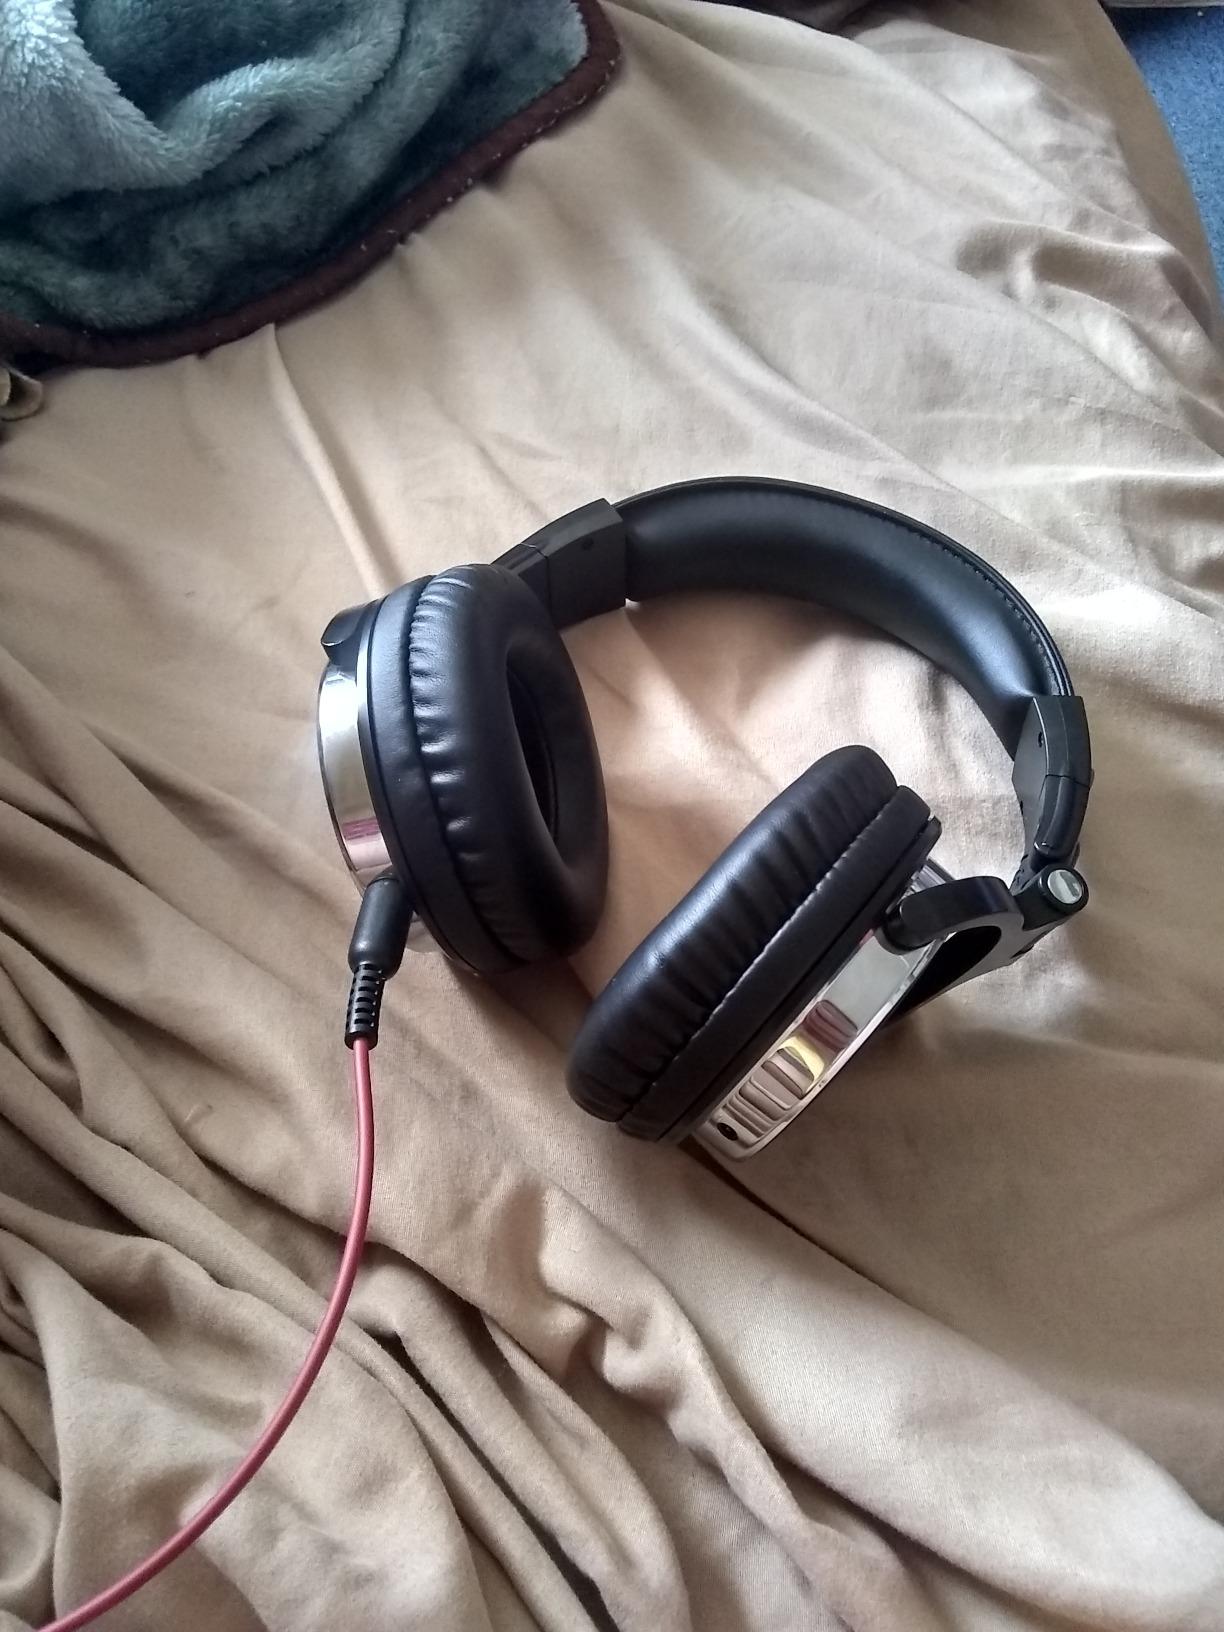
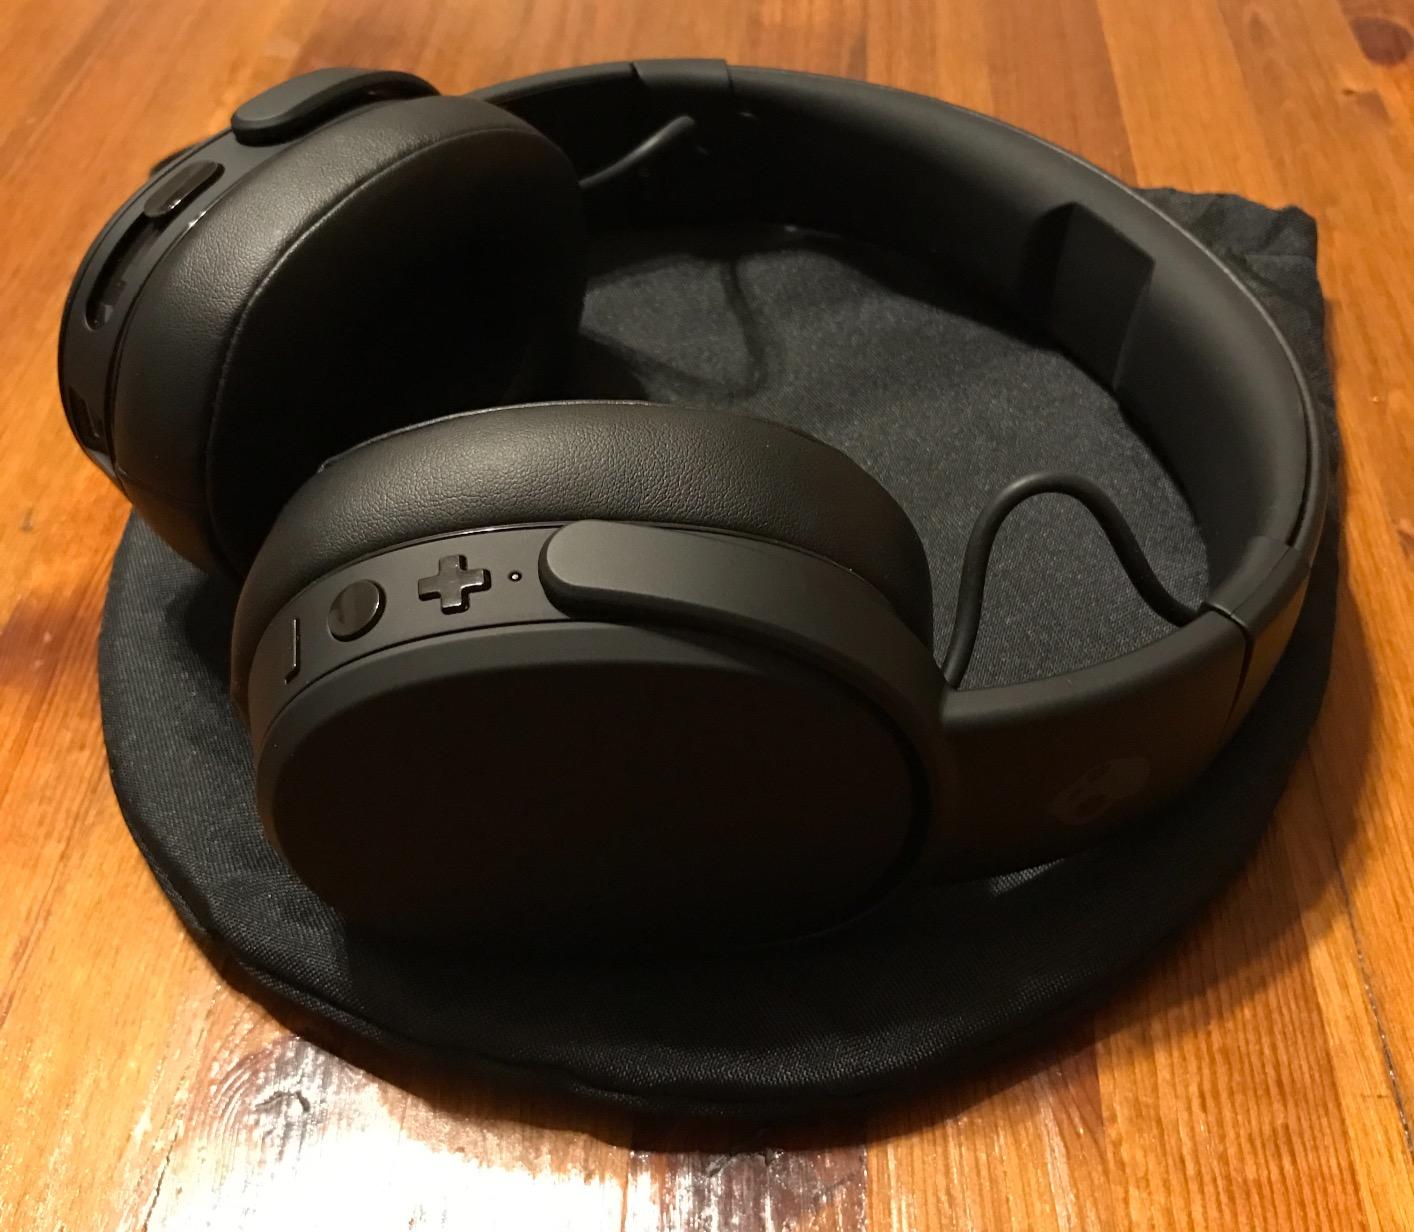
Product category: headphones
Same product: no